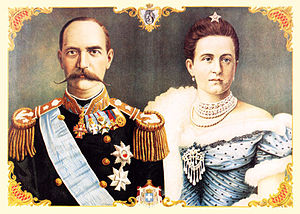
Alexandra af Grækenland (1870-1891) / Fødsel og familie
Prins Georgs forældre: Kong Georg 1. og dronning Olga af Grækenland.
Prinsesse Alexandra af Grækenland og Danmark, i Rusland kaldet Alexandra Georgijevna, var en græsk prinsesse, der blev storfyrstinde af Rusland som ægtefælle til Storfyrst Paul af Rusland.